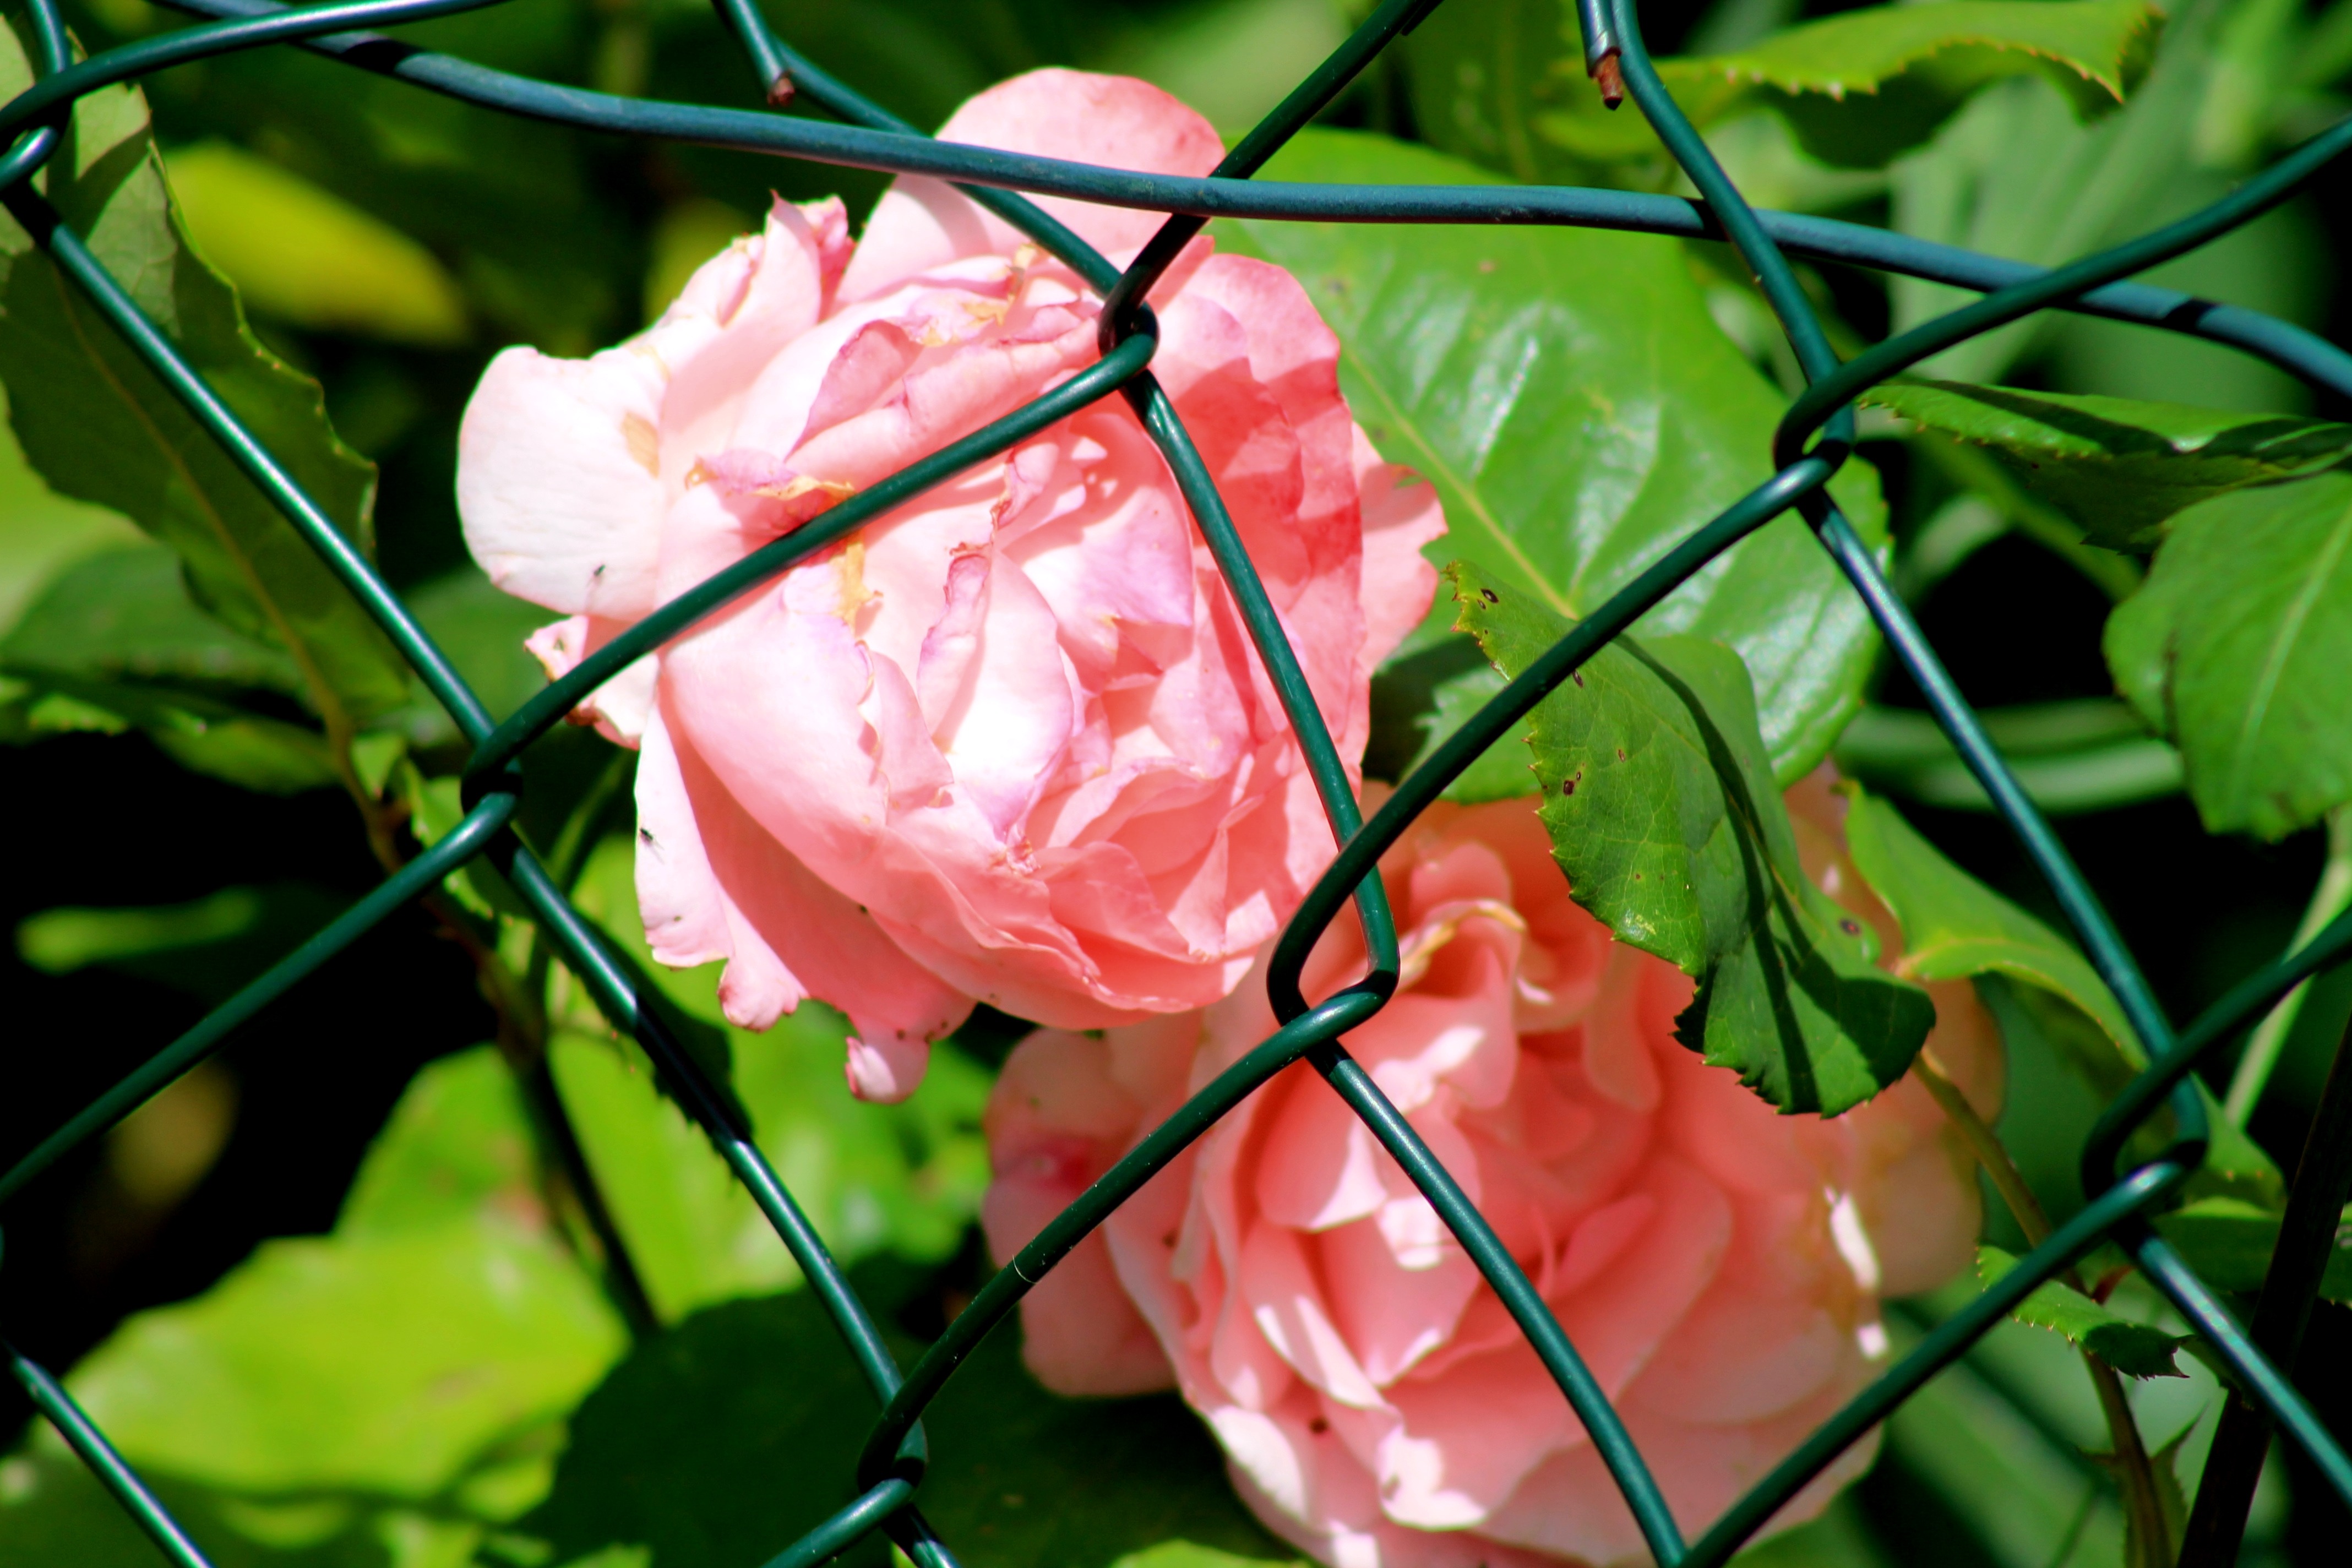
nature, blossom, fence, plant, leaf, flower, petal, wire fence, bush, rose, green, red, produce, botany, pink, flora, flowers, shrub, shrubs, bushes, beautiful, hidden, macro photography, rose blooms, flowering plant, garden roses, rose family, large flowers, land plant